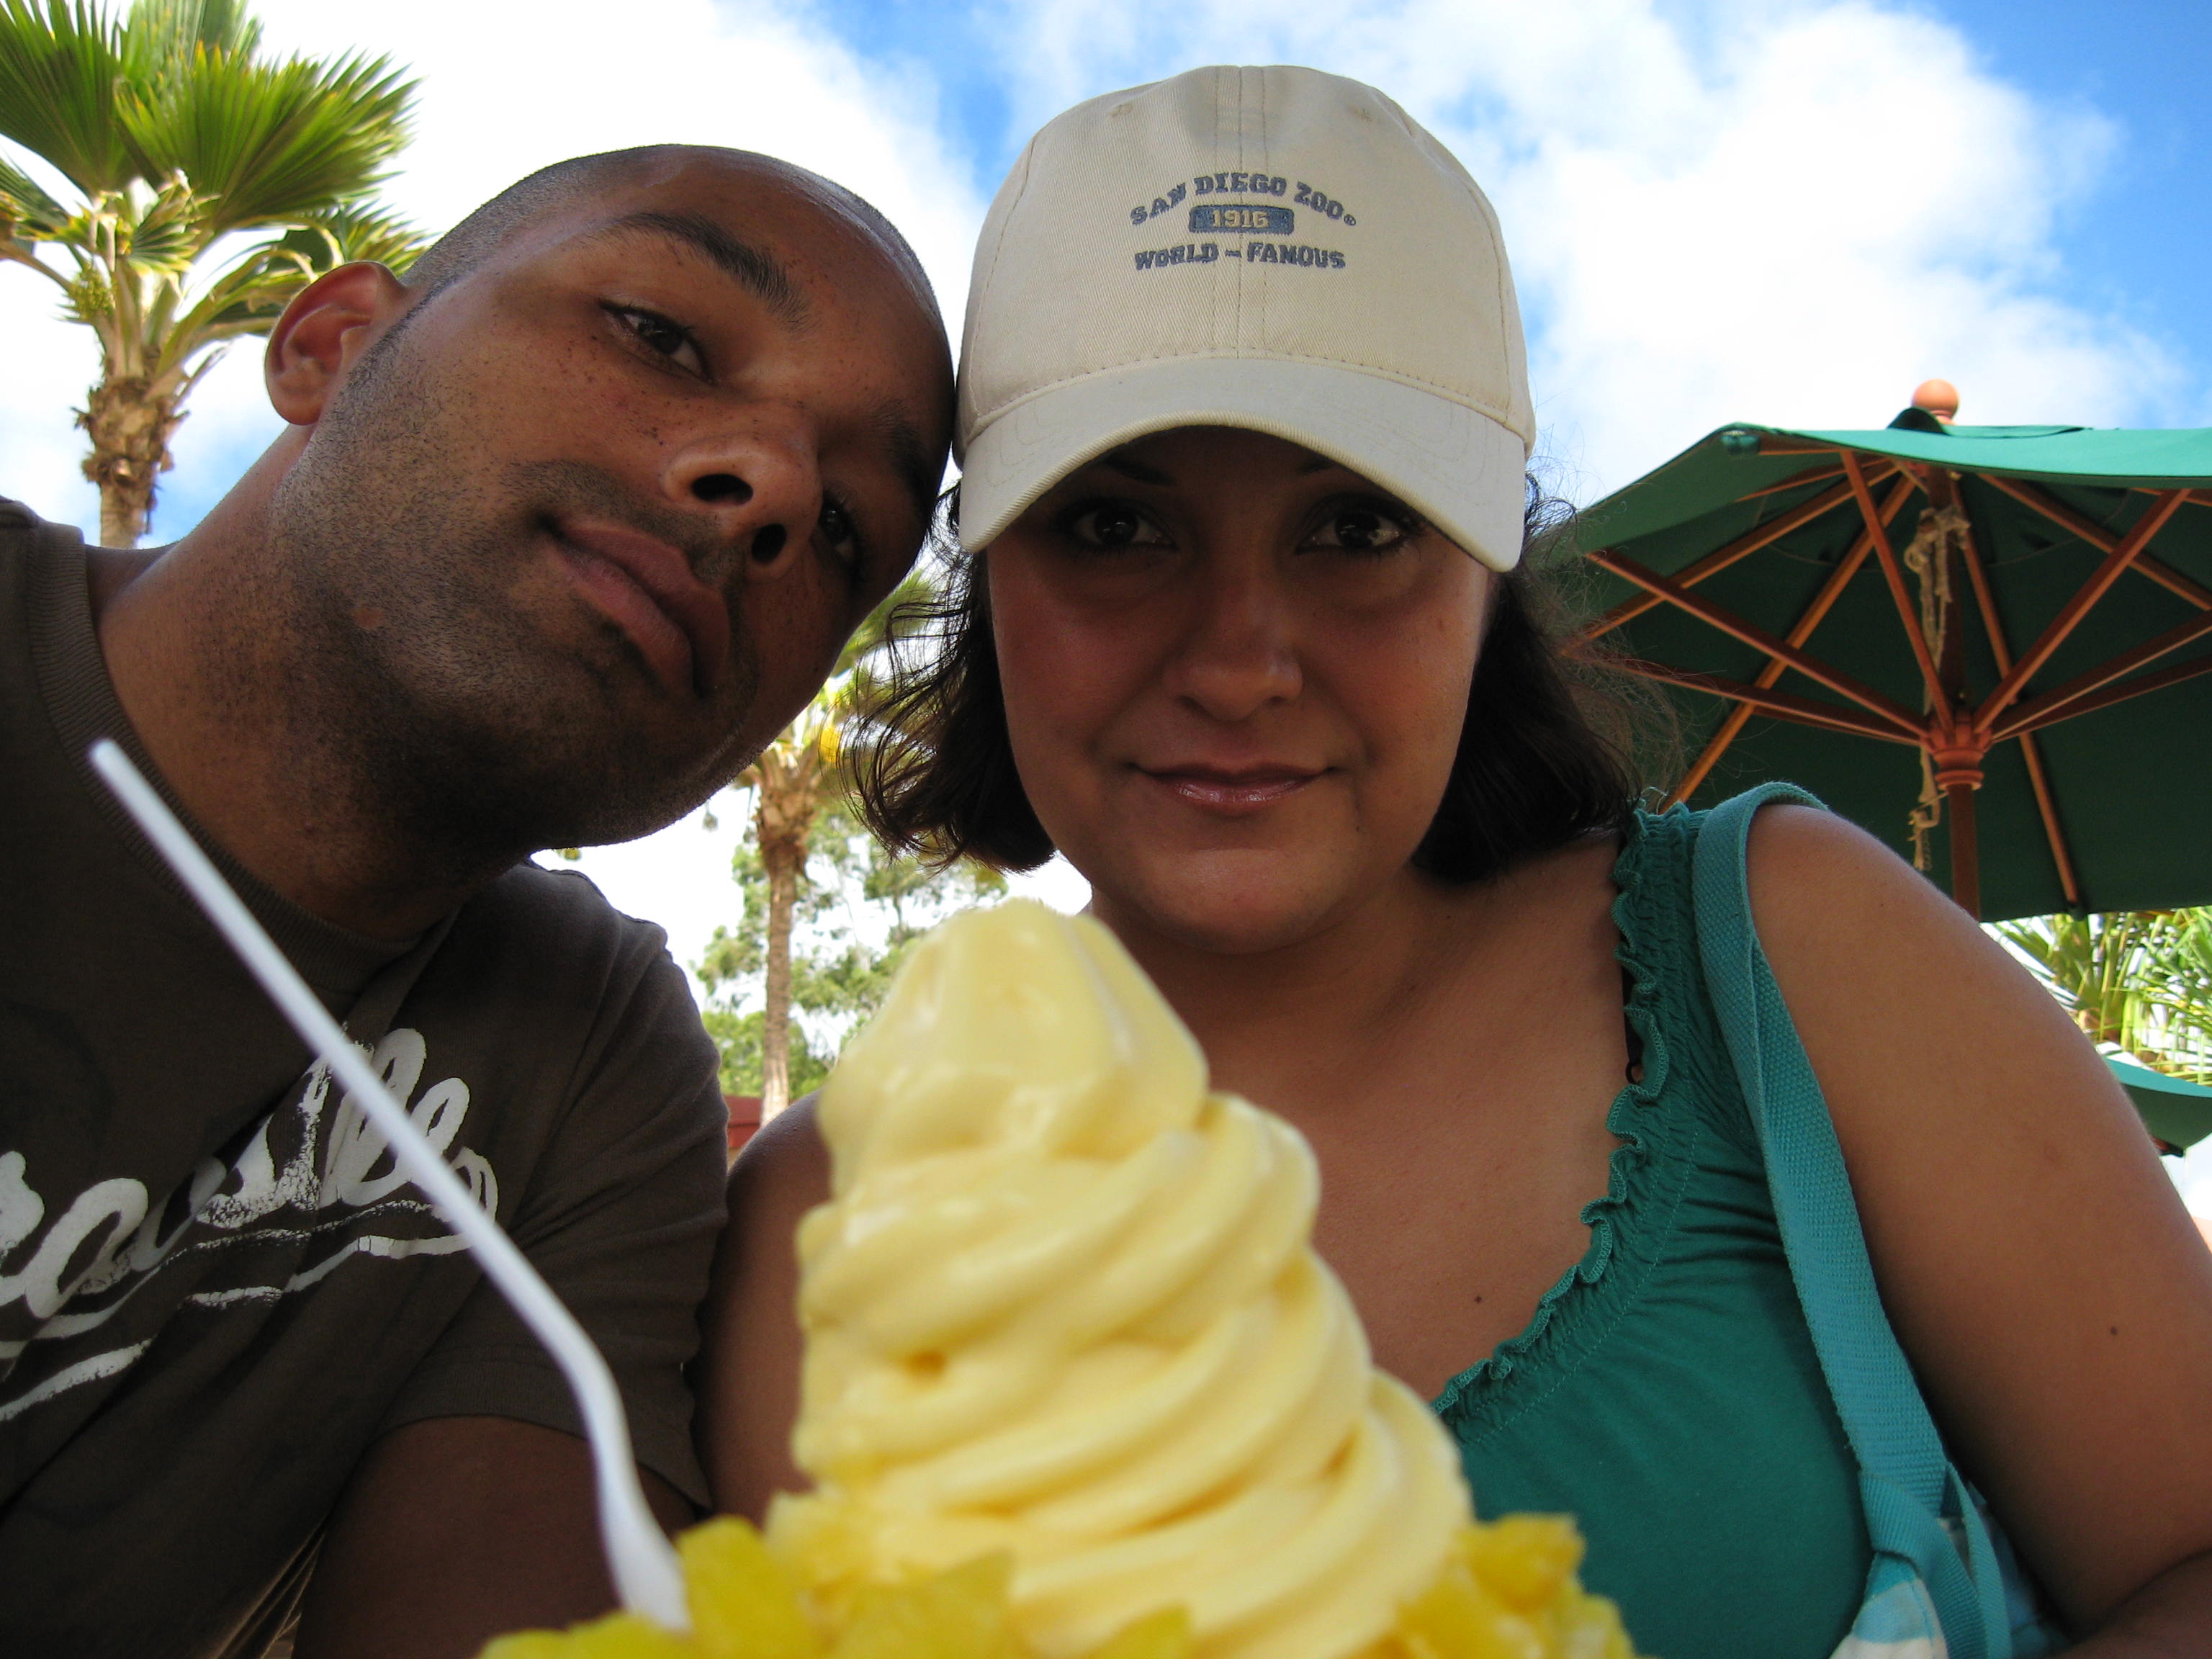
man, nature, people, vacation, hawaii, creativecommons, oahu, ian, keating, arlett, dole, pinapple, plantaion